Dutch cuisine

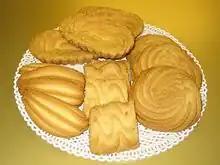

Apple pie can be served warm or cold, plain, with a dash of whipped cream or vanilla ice cream. In the United States, "Dutch apple pie" refers specifically to the type with a crumb topping.